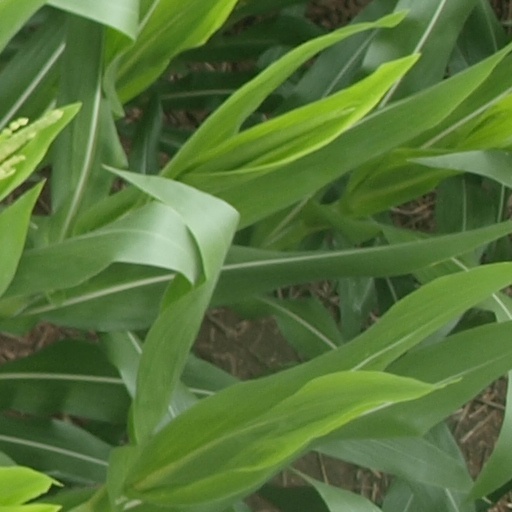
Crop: maize; corn